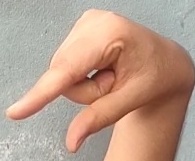
ASL sign: Q